Stephane (headdress)

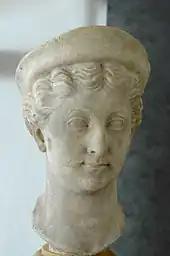
Bust of an empress, possibly Vibia Sabina, wearing a "stephane", –147

A stephane ("ancient Greek" στέφανος, from "στέφω" (stéphō, “I encircle”), "Lat." Stephanus = wreath, decorative wreath worn on the head; crown) was a decorative headband or circlet made of metal, often seen on depictions of high-status ancient Roman and Greek women, as well as goddesses. The stephane often consisted of a metal arc that was higher in the center than along the sides. It was set atop a woman's hair, with or without a veil. It resembled a crown.